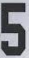
Number: 5